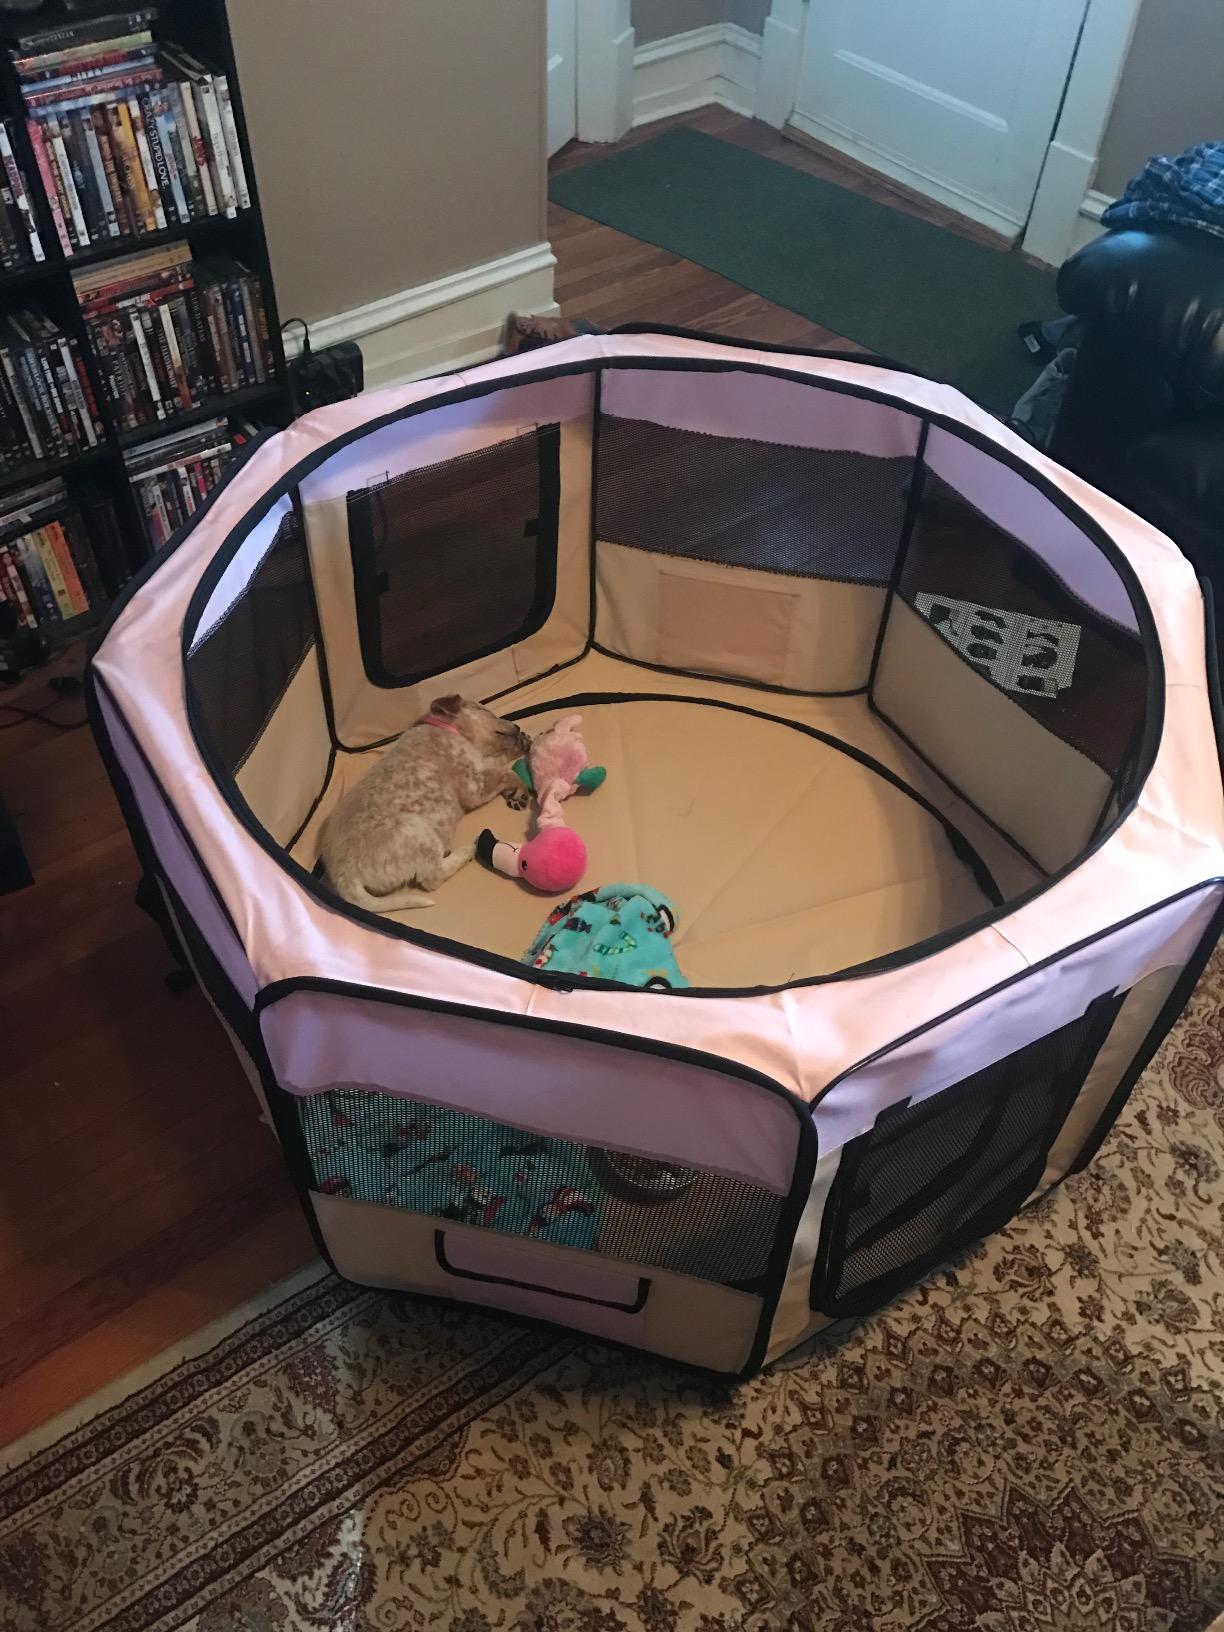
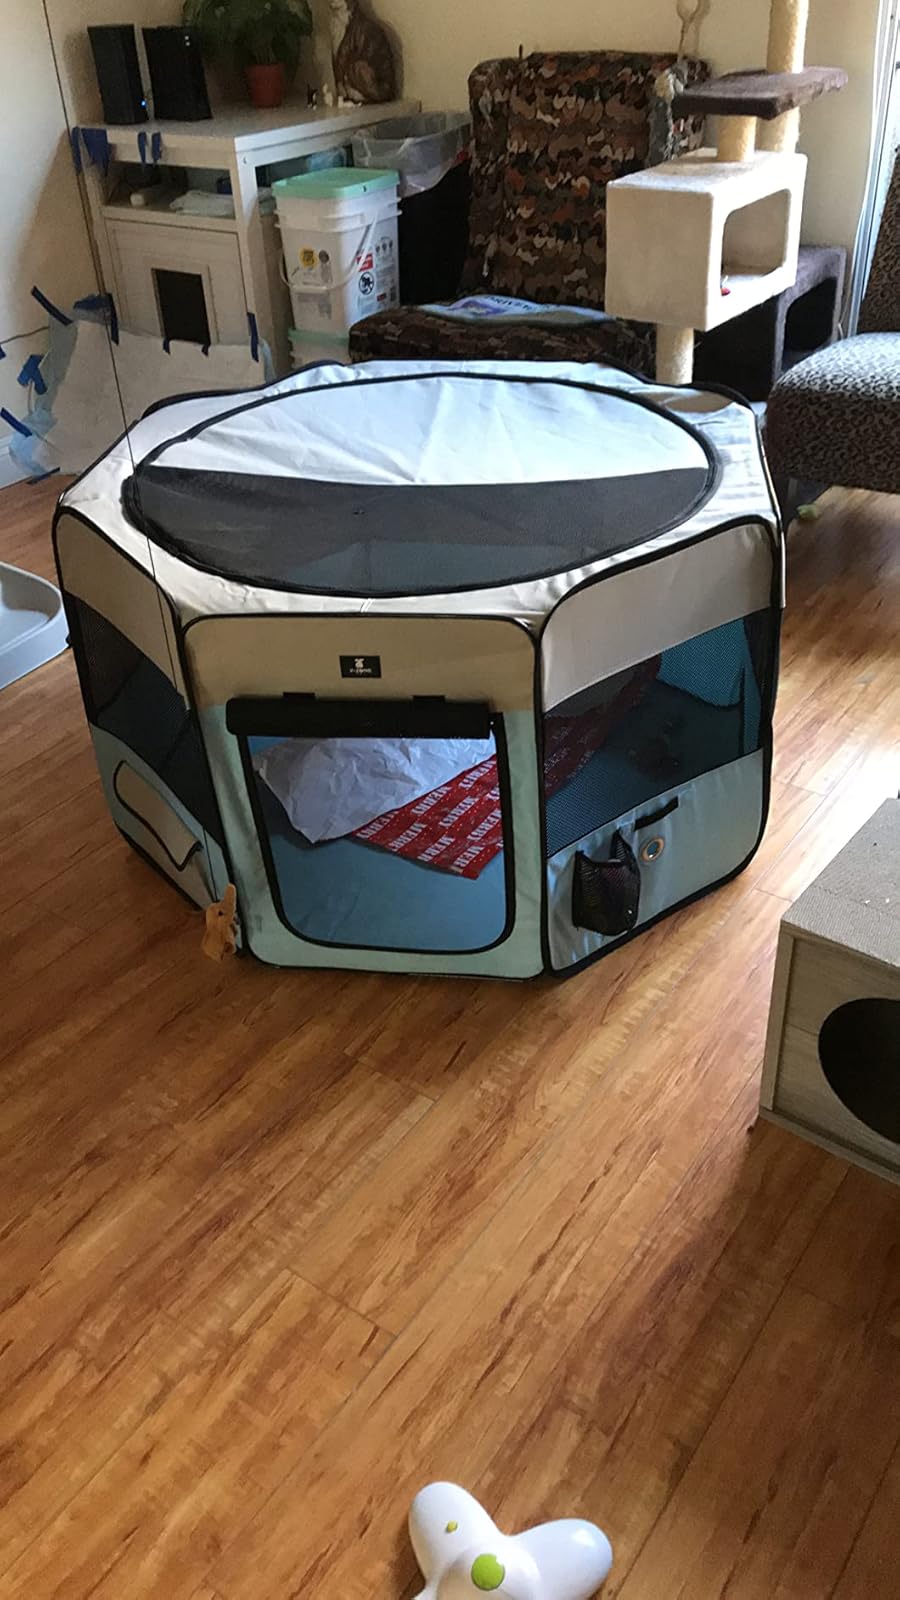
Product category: items_kennel
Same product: no